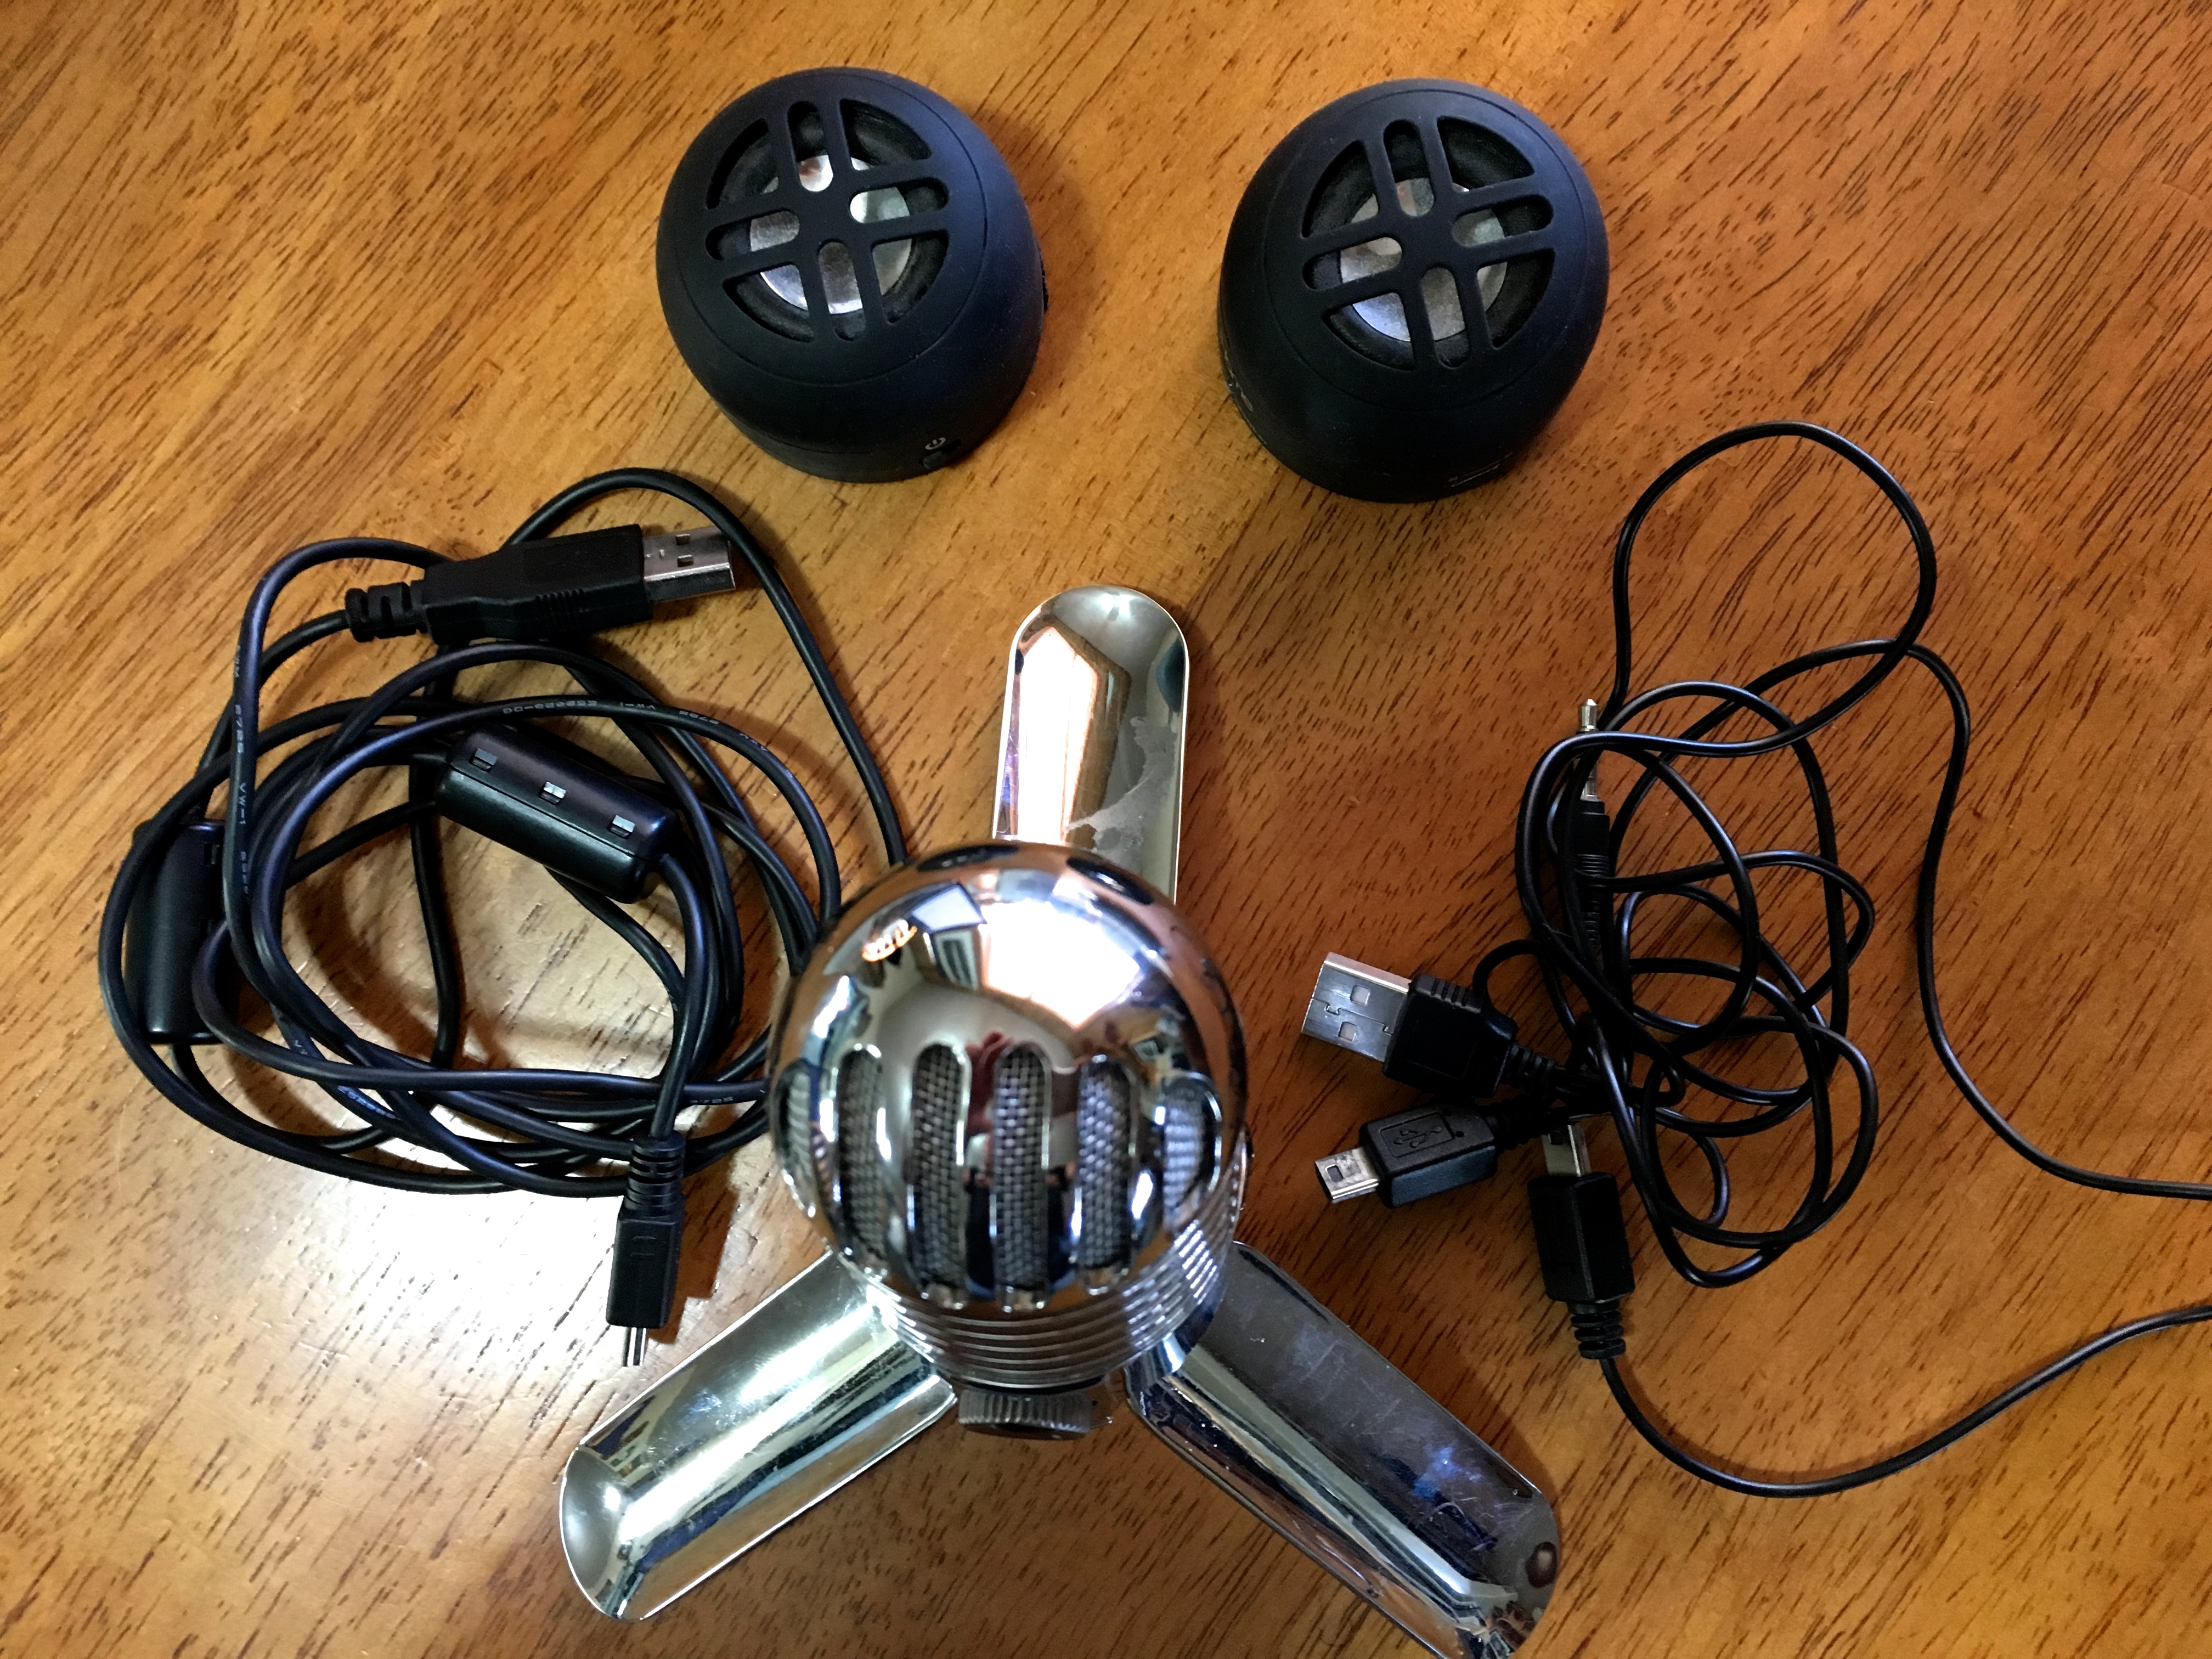
light, gadget, lighting, audio, headphones, audio equipment